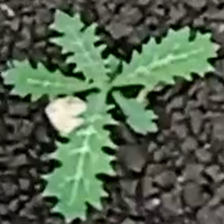
Weed species: Bilayat_(Mexicana_Argemone)